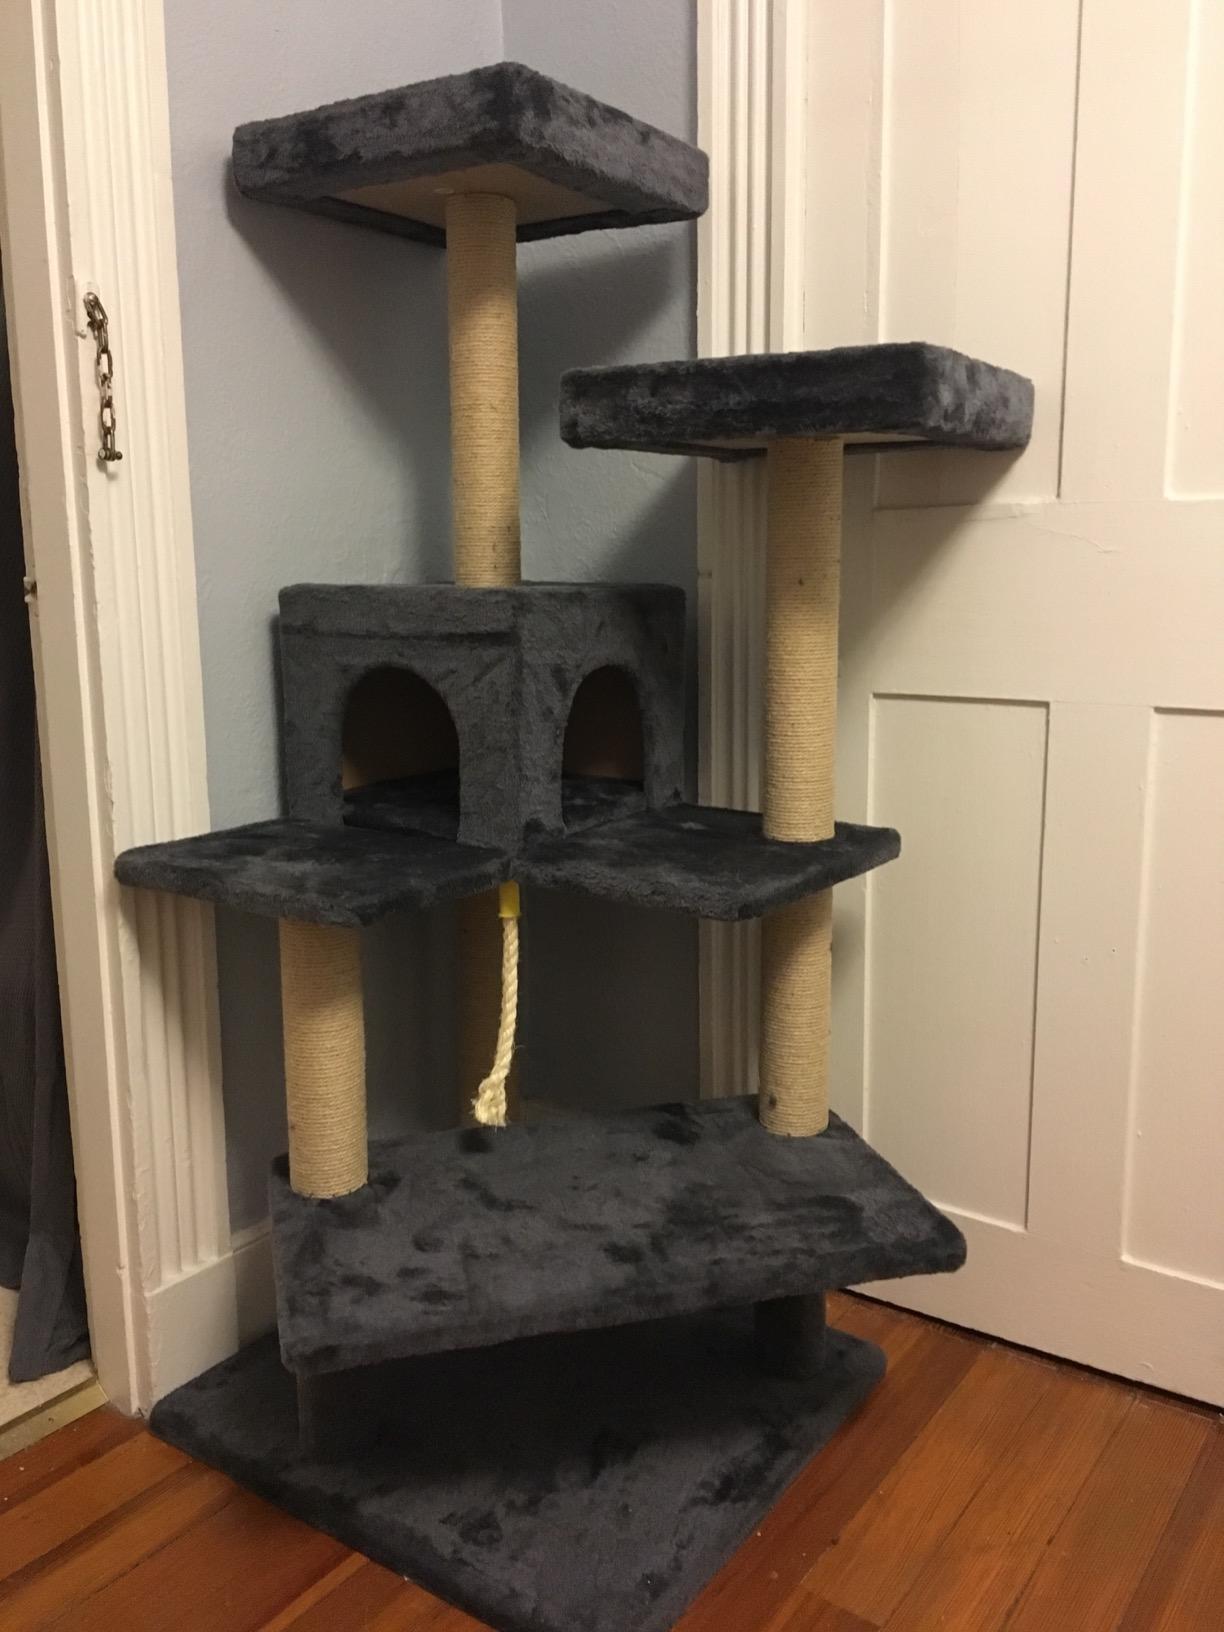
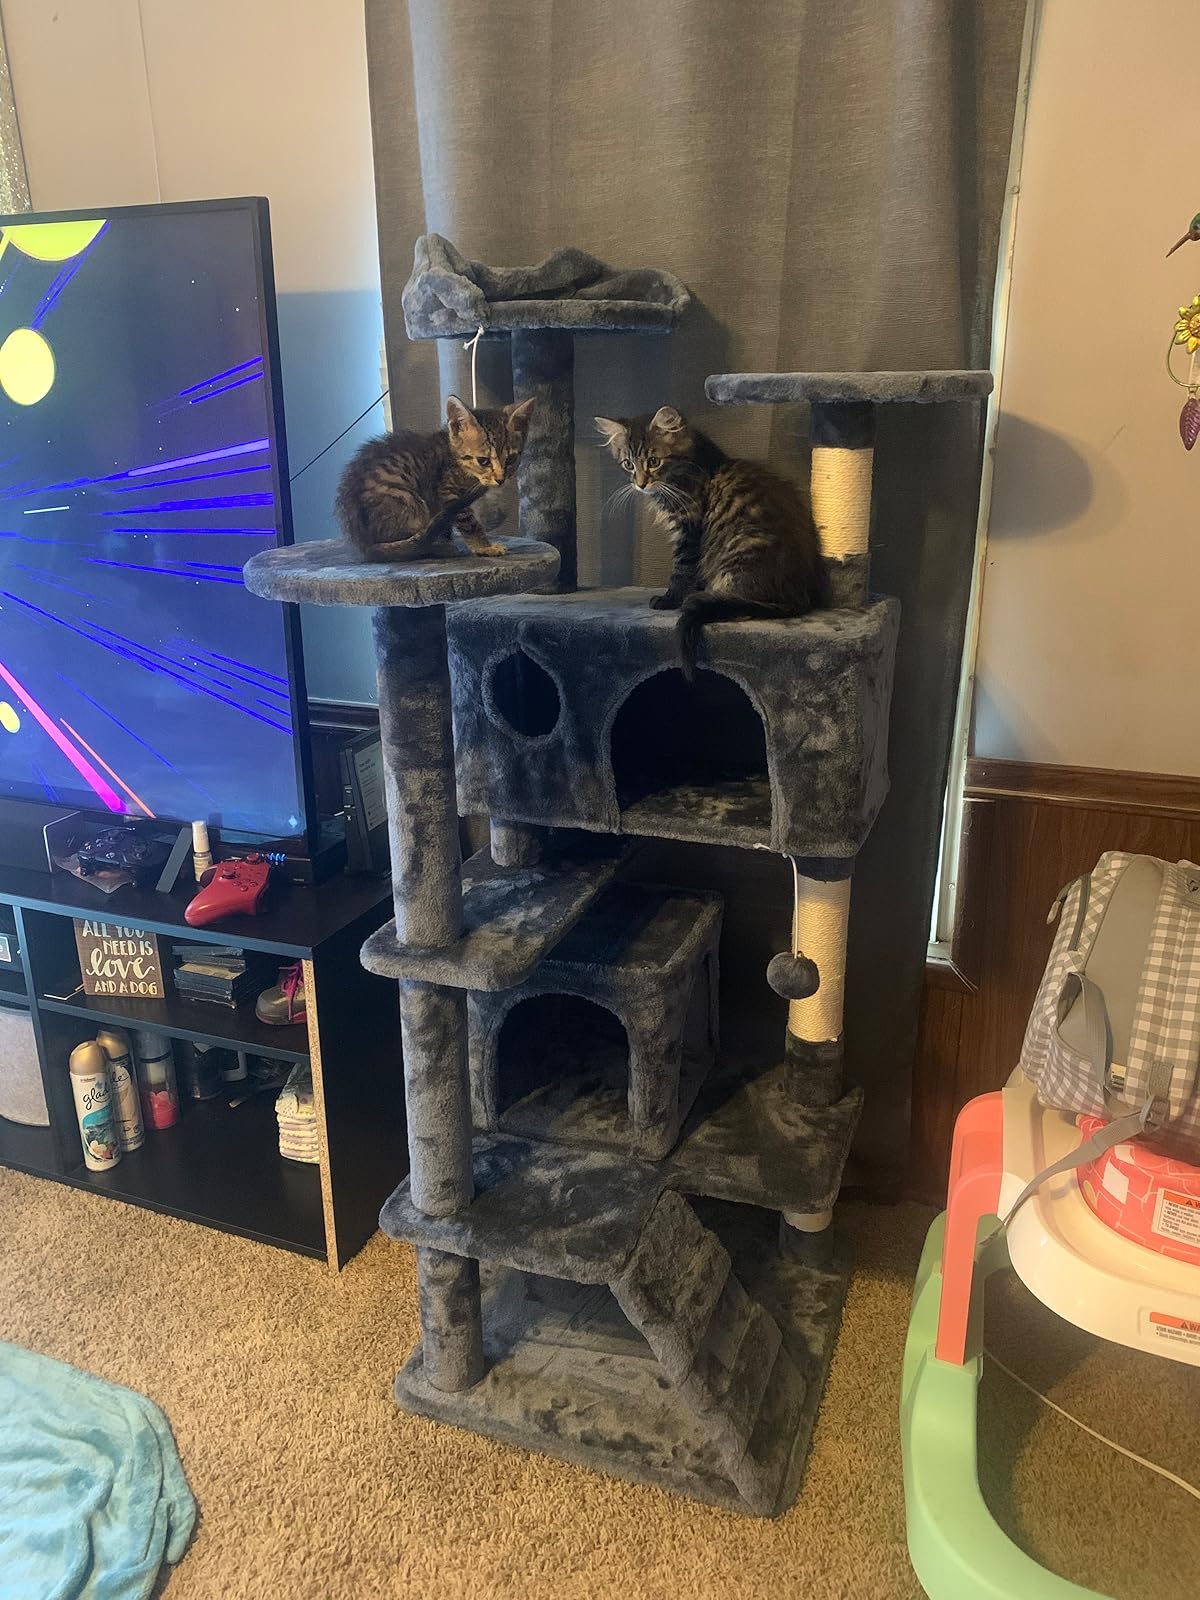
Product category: items_cat tree
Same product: no